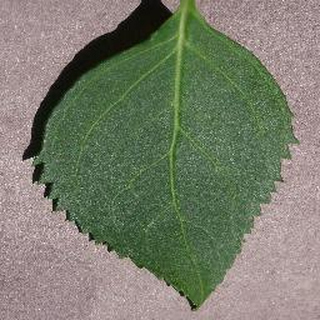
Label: healthy_cherry